The Empire Strikes Back

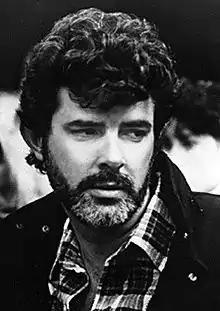
"Star Wars" creator George Lucas (pictured in 1986) was thoroughly involved in "The Empire Strikes Back" but wanted to avoid the stress of serving as director again.

Following the unexpected financial success and cultural impact of "Star Wars" (1977), a sequel was swiftly put into production. In case "Star Wars" had failed, creator George Lucas had contracted Alan Dean Foster to write a low-budget sequel (later released as the novel "Splinter of the Mind's Eye"). Once the success of "Star Wars" was evident, Lucas was reluctant to direct the sequel because of the stress of making the first film and its impact on his health. The popularity of "Star Wars" brought Lucas wealth, fame and positive attention from the public, but it also brought negative attention in the form of threats and many requests for financial backing.